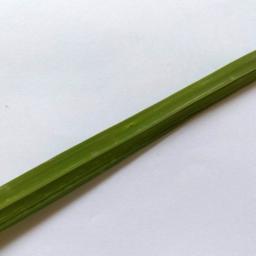
Label: Rice___Healthy